Osteolytic lesion

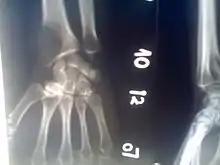
Osteolytic lesion at the bottom of the radius, diagnosed by a darker section that indicates a loss of bone density

An osteolytic lesion (from the Greek words for "bone" (ὀστέον), and "to unbind" (λύειν)) is a softened section of a patient's bone formed as a symptom of specific diseases, including breast cancer and multiple myeloma. This softened area appears as a hole on X-ray scans due to decreased bone density, although many other diseases are associated with this symptom. Osteolytic lesions can cause pain, increased risk of bone fracture, and spinal cord compression. These lesions can be treated using bisphosphonates or radiation, though new solutions are being tested in clinical trials.